Mexican art

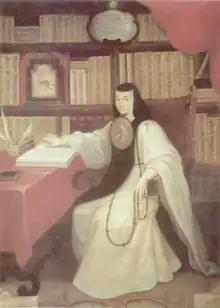
Sor Juana Inés de la Cruz by Miguel Cabrera 1750.

The most important later influence to Mexican and other painters in Latin America was the work of Flemish artist Peter Paul Rubens, known through copies made from engravings and mezzotint techniques. His paintings were copied and reworked and became the standard for both religious and secular art. Later Baroque paintings moved from the confines of altarpieces to colossal freestanding canvases on church interiors. One of the best known Mexican painters of this kind of work was Cristóbal de Villalpando. His work can be seen in the sacristy of the Mexico City Cathedral, which was done between 1684 and 1686. These canvases were glued directly onto the walls with arched frames to stabilize them, and placed just under the vaults of the ceiling. Even the fresco work of the 16th century was not usually this large. Another one of Villalpando's works is the cupola of the Puebla Cathedral in 1688. He used Rubens' brush techniques and the shape of the structure to create a composition of clouds with angels and saints, from which a dove descends to represent the Holy Spirit. The light from the cupola's windows is meant to symbolize God's grace. Juan Rodríguez Juárez (1675–1728) and mulatto artist Juan Correa (1646–1716) were also prominent painters of the baroque era. Correa's most famous student, José de Ibarra (1685–1756), was also mixed-race. One of Mexico's finest painters, Miguel Cabrera (1695–1768), was likely mixed race.